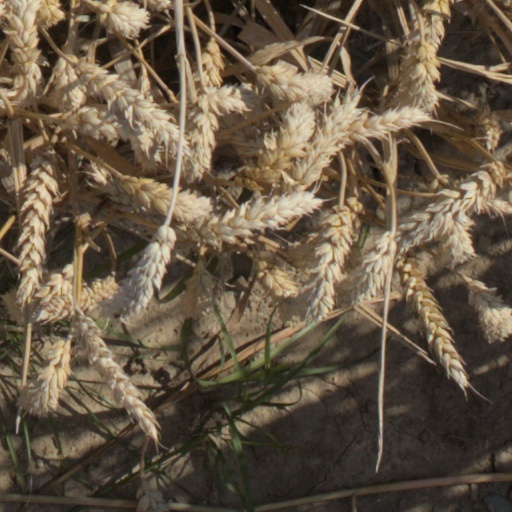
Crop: wheat